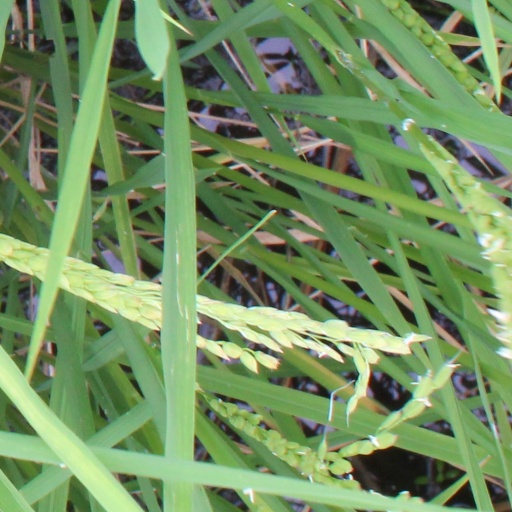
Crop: rice